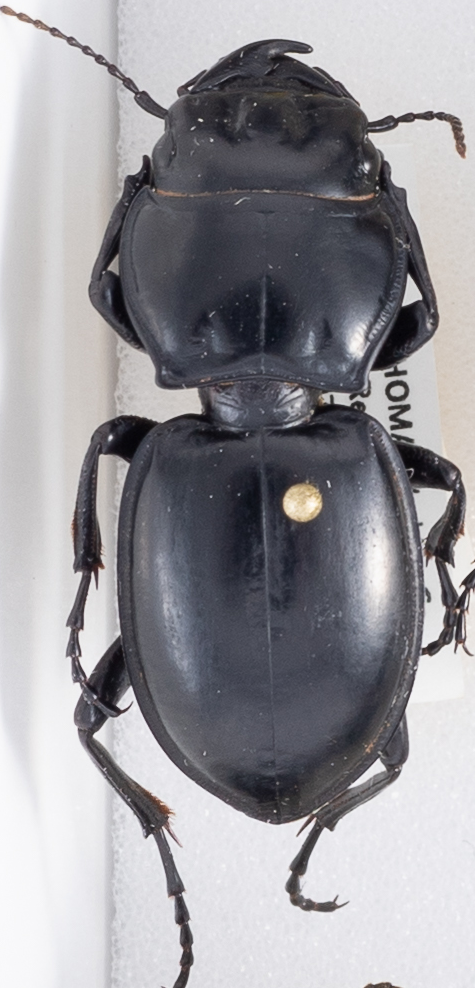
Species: Pasimachus californicus
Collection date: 2018-07-11
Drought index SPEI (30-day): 0.26
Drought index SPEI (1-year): -0.926
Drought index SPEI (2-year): -0.8